Swimming at the 1992 Summer Olympics – Men's 200 metre freestyle

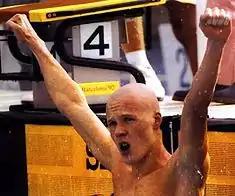
Gold medalist Yevgeny Sadovyi

The men's 200 metre freestyle event at the 1992 Summer Olympics took place on 26 July at the Piscines Bernat Picornell in Barcelona, Spain. There were 55 competitors from 39 nations, with each nation having up to two swimmers (a limit in place since 1984). The event was won by Yevgeny Sadovyi of the Unified Team; it was the first victory in the men's 200 metre freestyle by an athlete from the former Soviet Union since Moscow 1980. Anders Holmertz of Sweden repeated as the silver medalist, becoming the first man to win multiple medals in the event. Antti Kasvio earned a bronze medal in Finland's debut in the event.